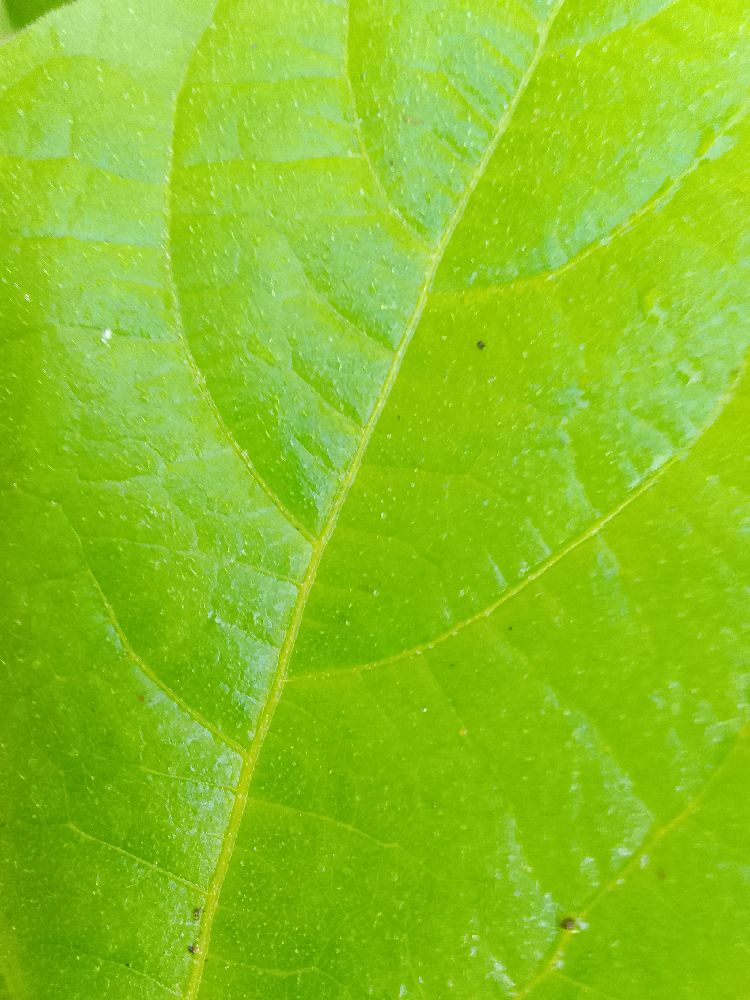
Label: healthy